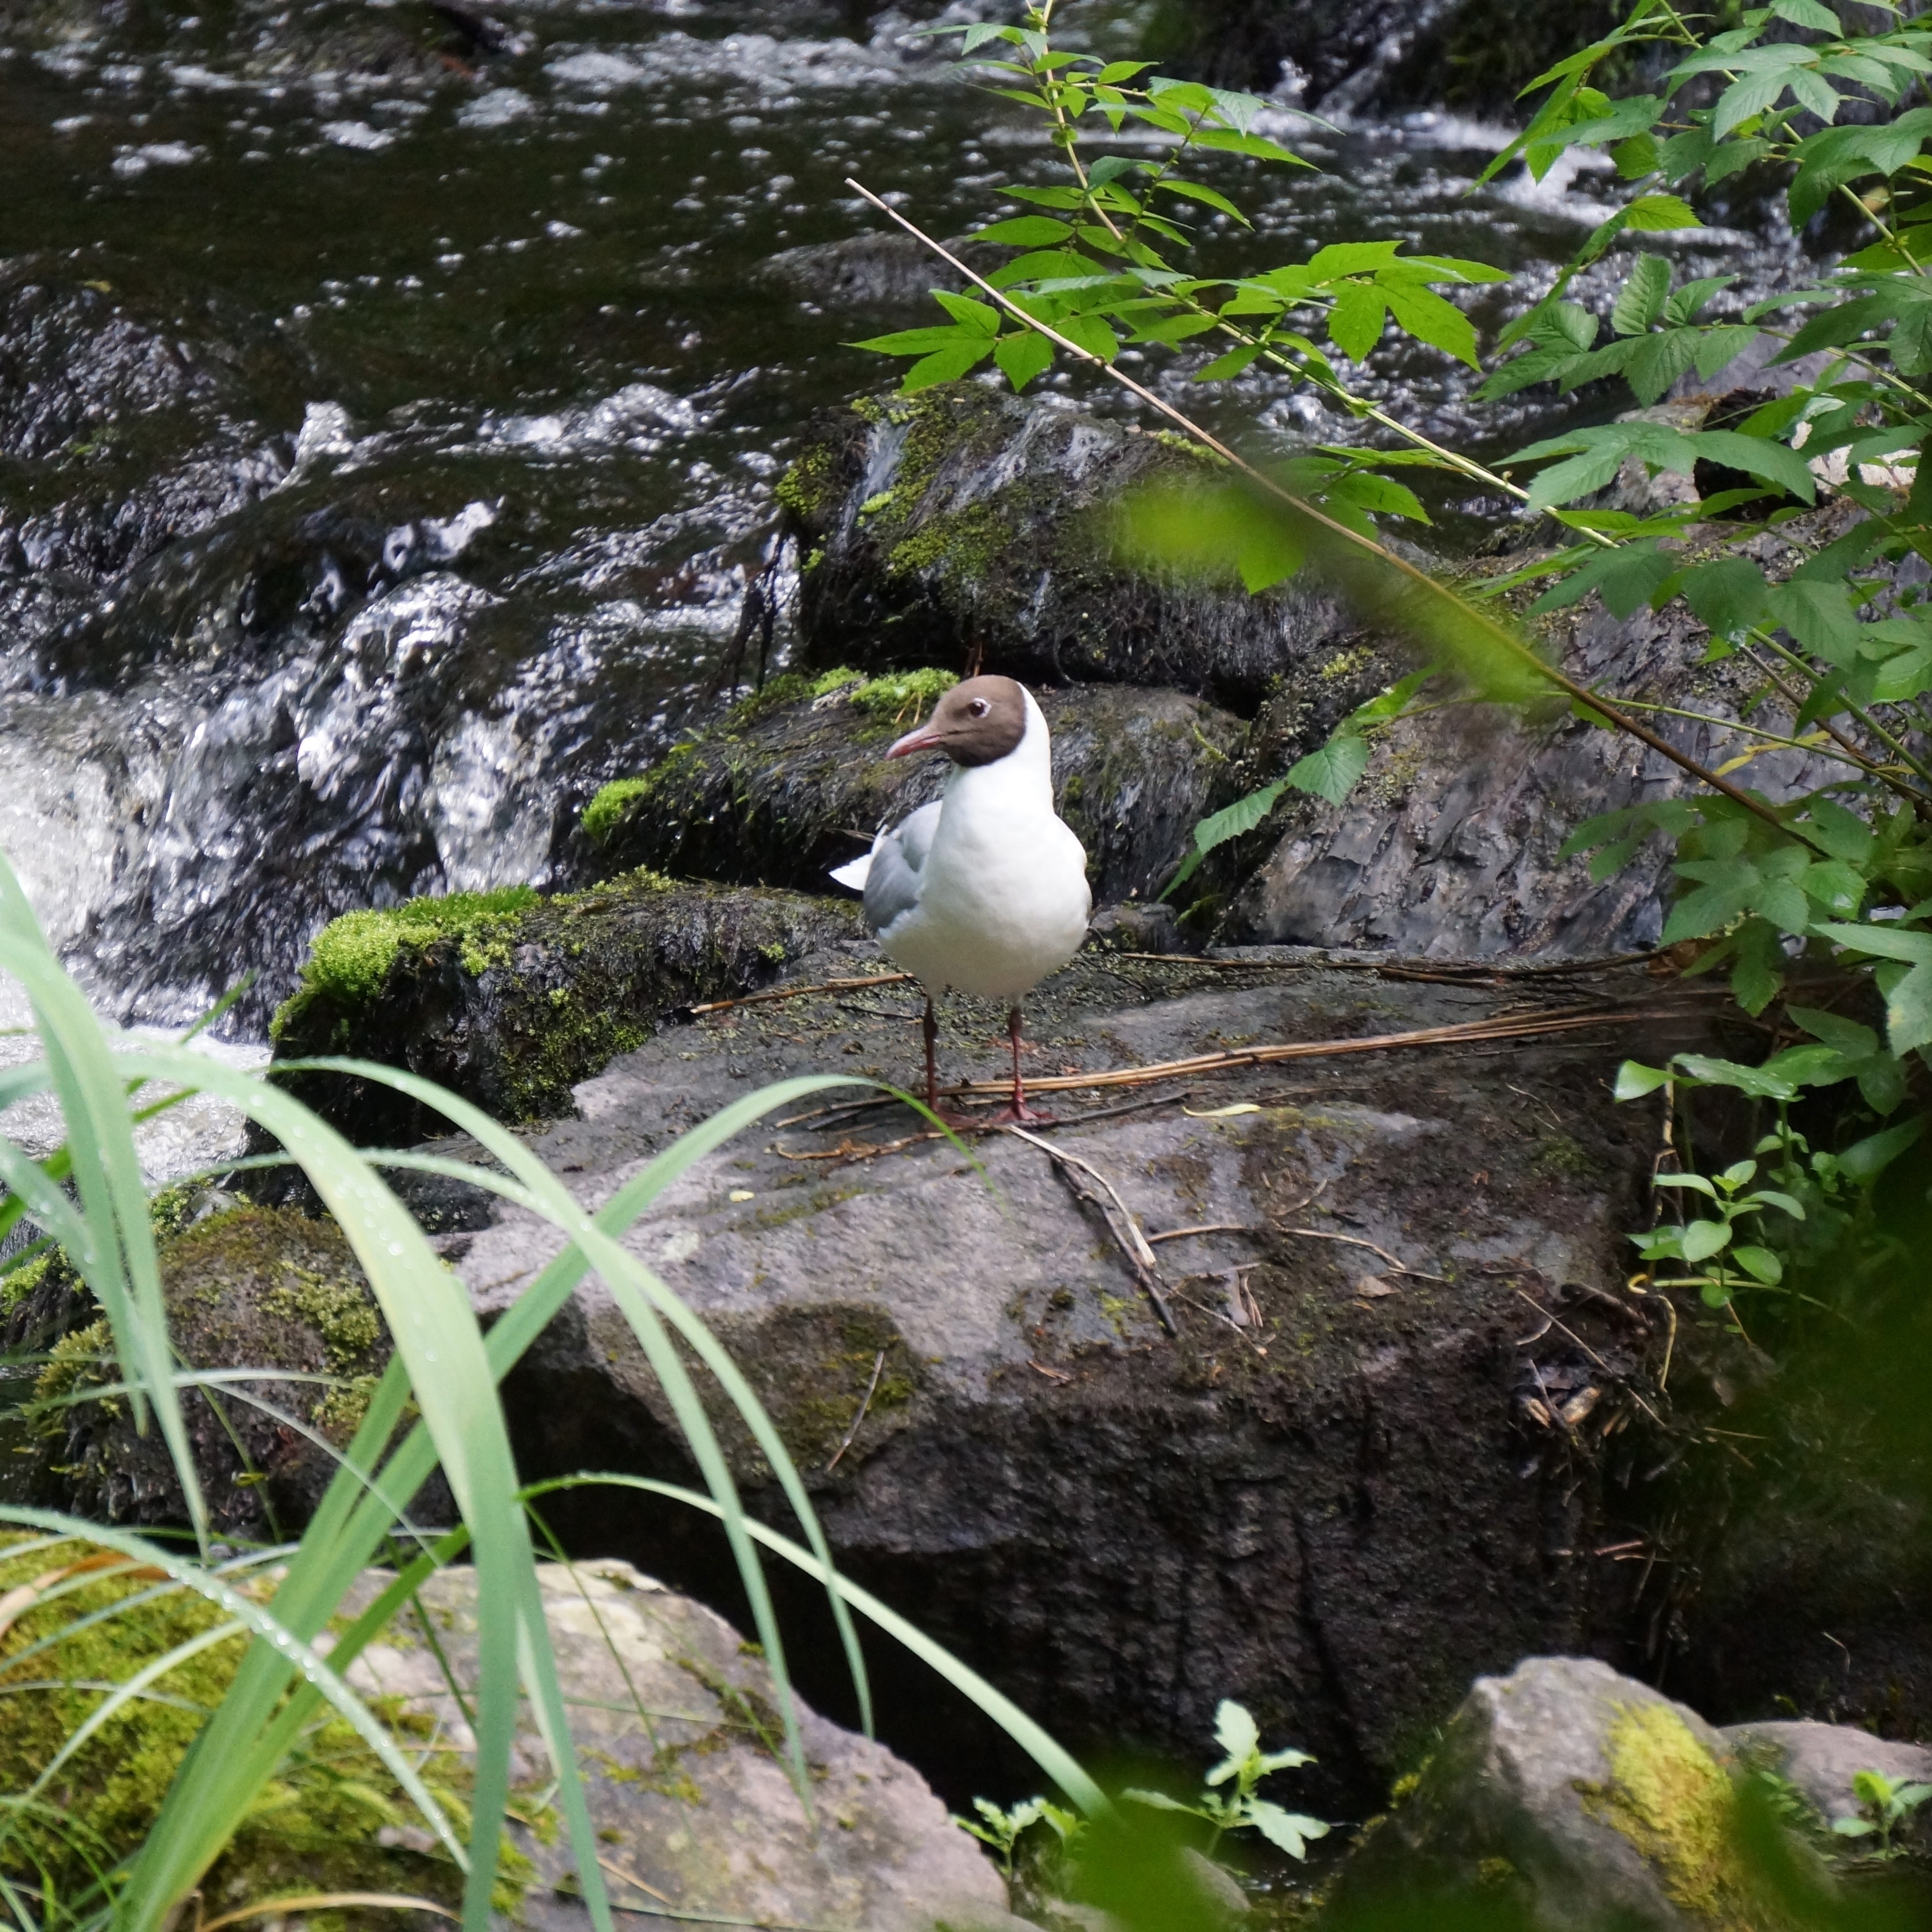
nature, forest, bird, flower, pond, wildlife, zoo, green, jungle, botany, garden, flora, fauna, rainforest, wetland, habitat, white bird, black head, laughing gull, natural environment, larus ridibundus